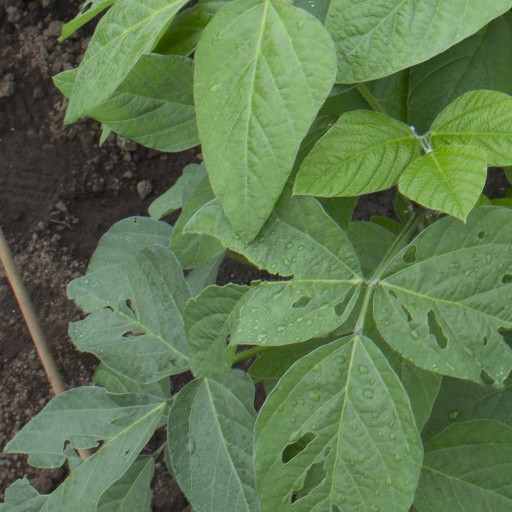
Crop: soybean